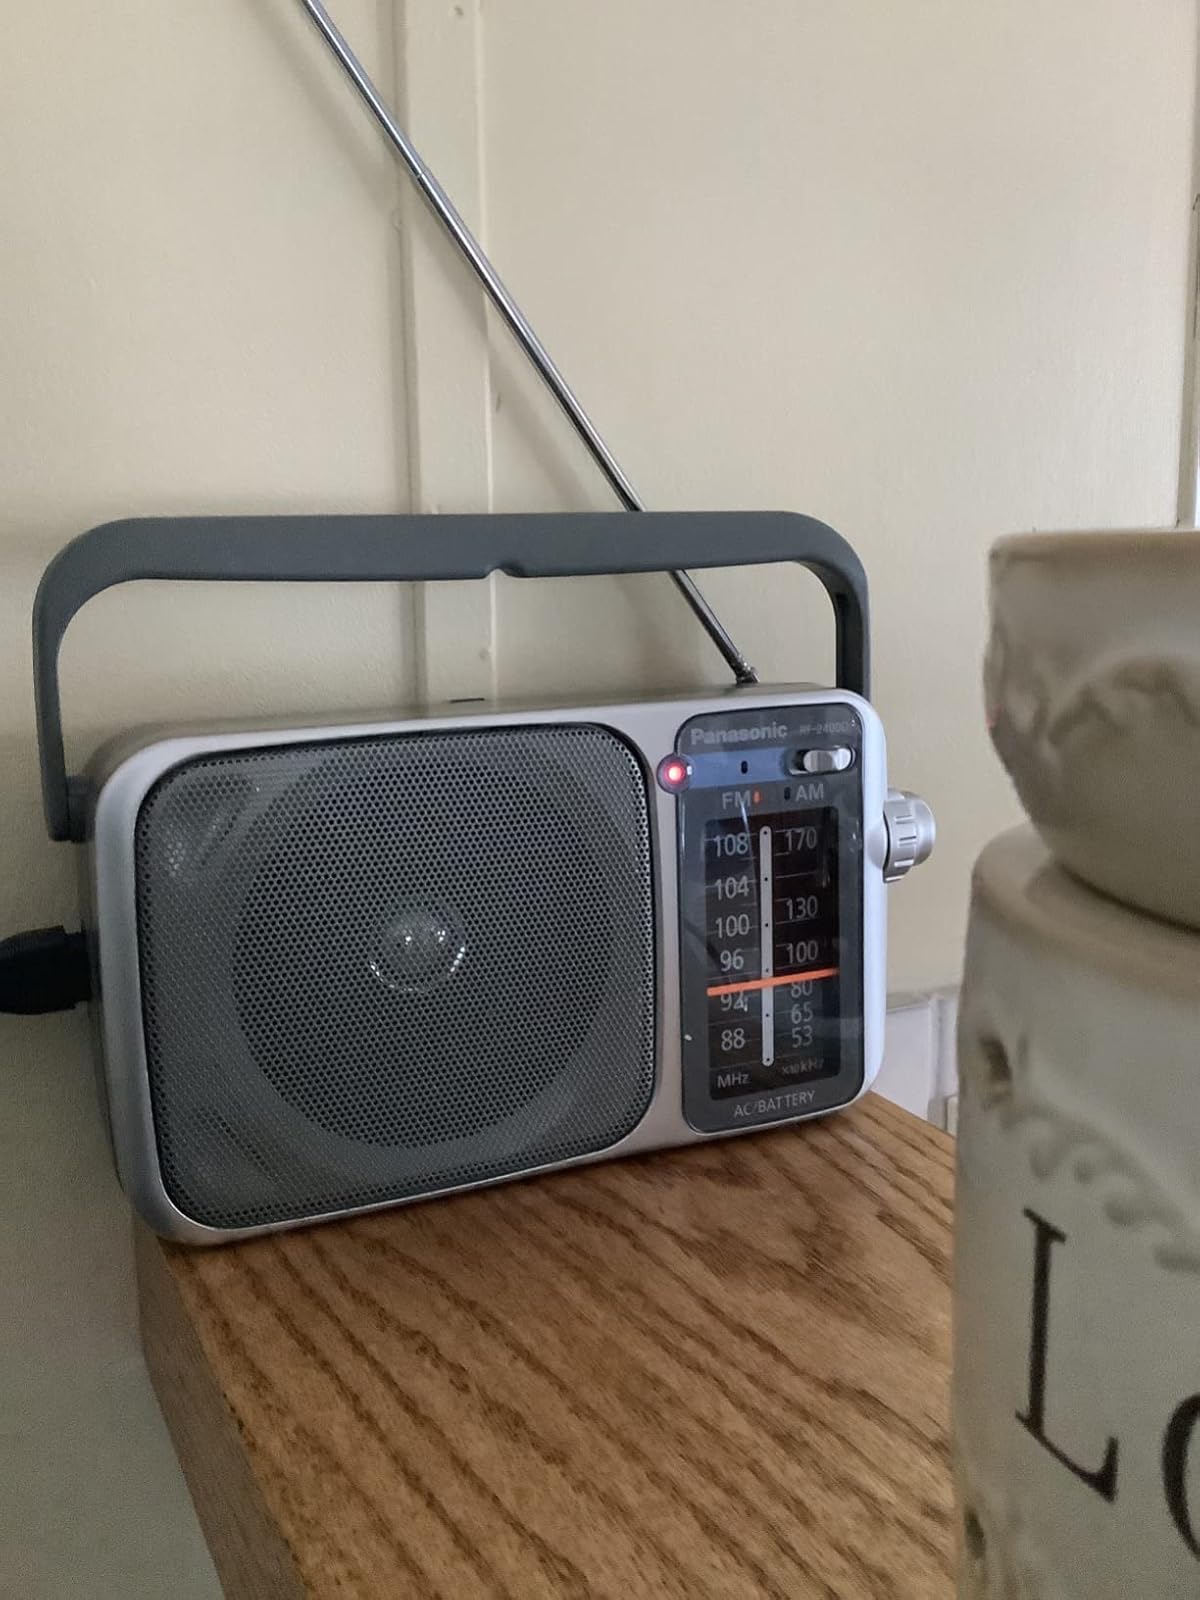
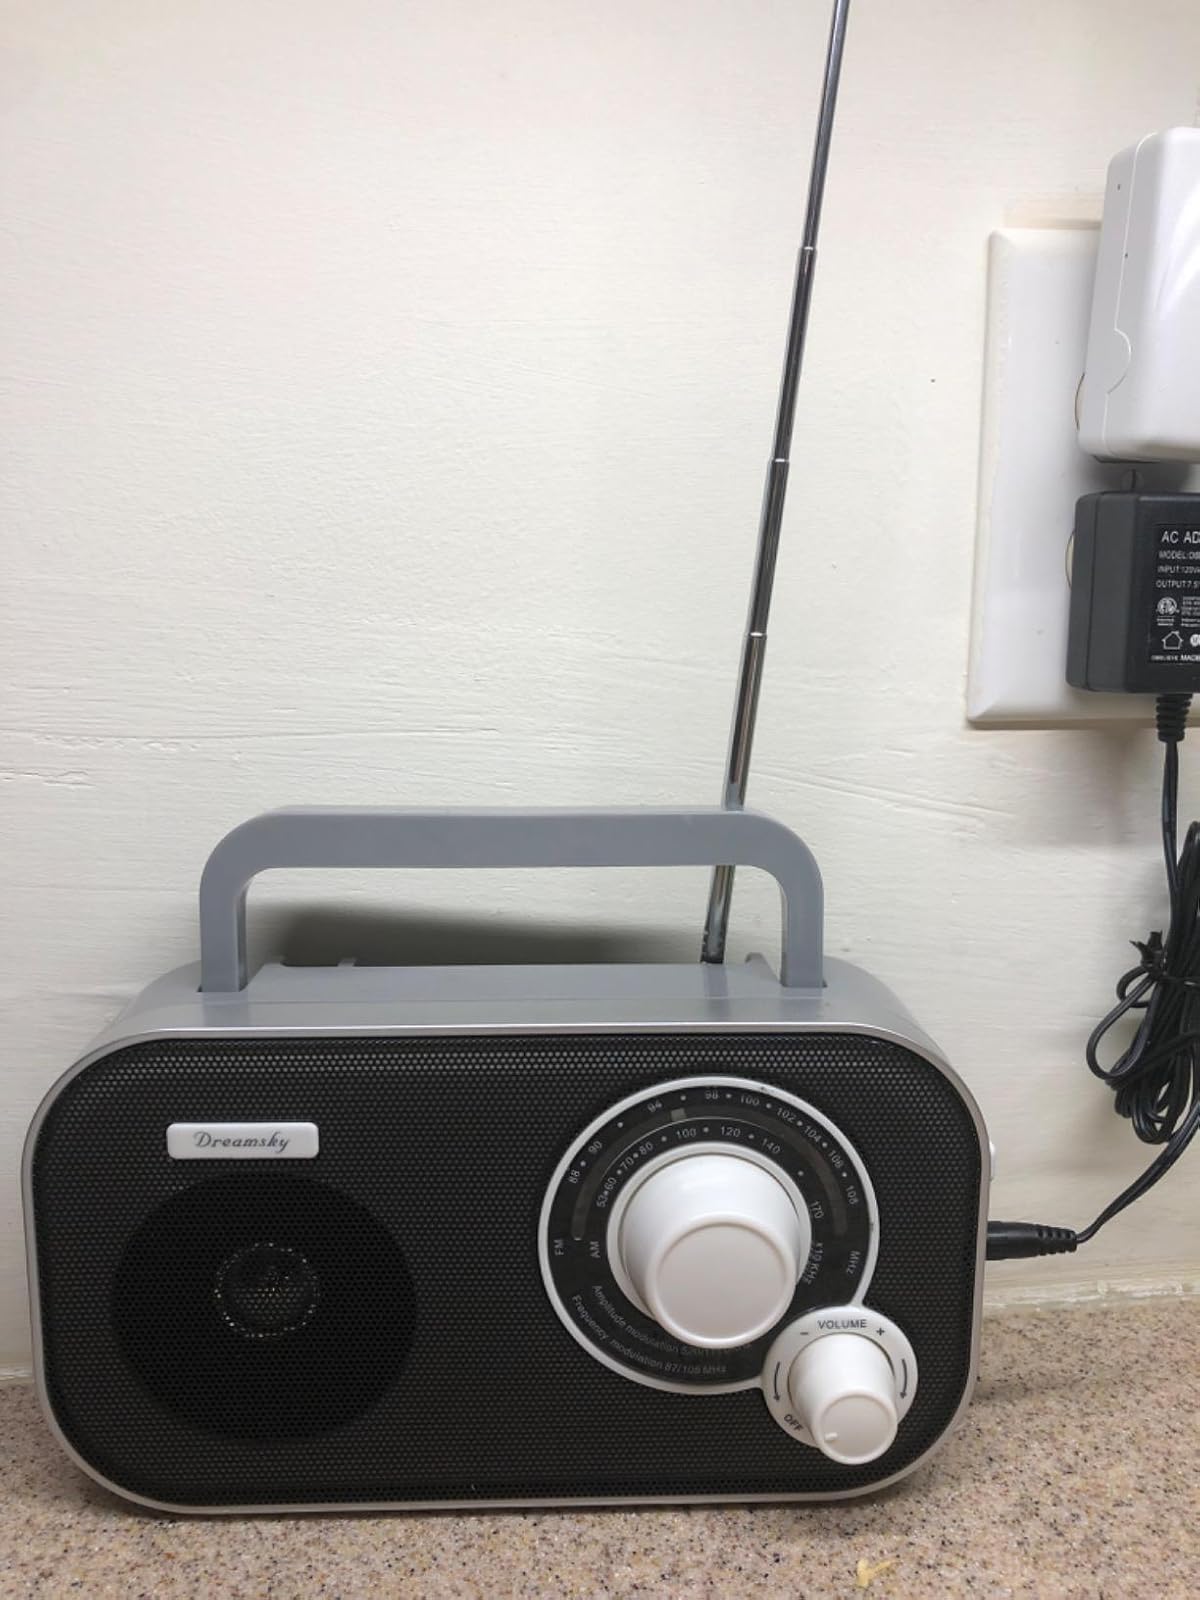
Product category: radio
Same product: no